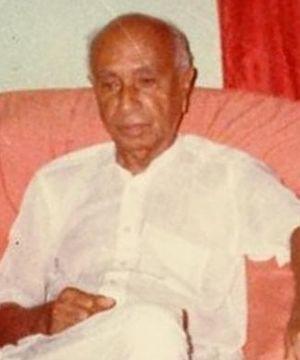
Le Parti Awami national est un parti politique pakistanais de gauche fondé en 1957 et interdit en 1975. Il est orienté vers le socialisme démocratique et la défense d'intérêts régionaux et identités locales, défendant l'autonomie des provinces du pays.
Ghulam Murtaza Shah Syed ou plus simplement G. M. Syed né le 17 janvier 1904 et mort le 25 avril 1995, est un homme politique pakistanais. Il est une personnalité marquante du nationalisme sindi dont il est considéré comme l'un des fondateurs modernes. Sous l'occupation britannique, il se bat pour en faveur du mouvement pour le Pakistan et fait passer à l'Assemblée locale une résolution visant à rejoindre la nouvelle nation.